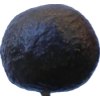
Label: black_avocado